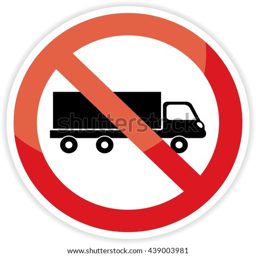
no truck forbidden sign on white background .